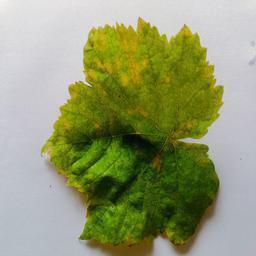
Label: Downy Mildew